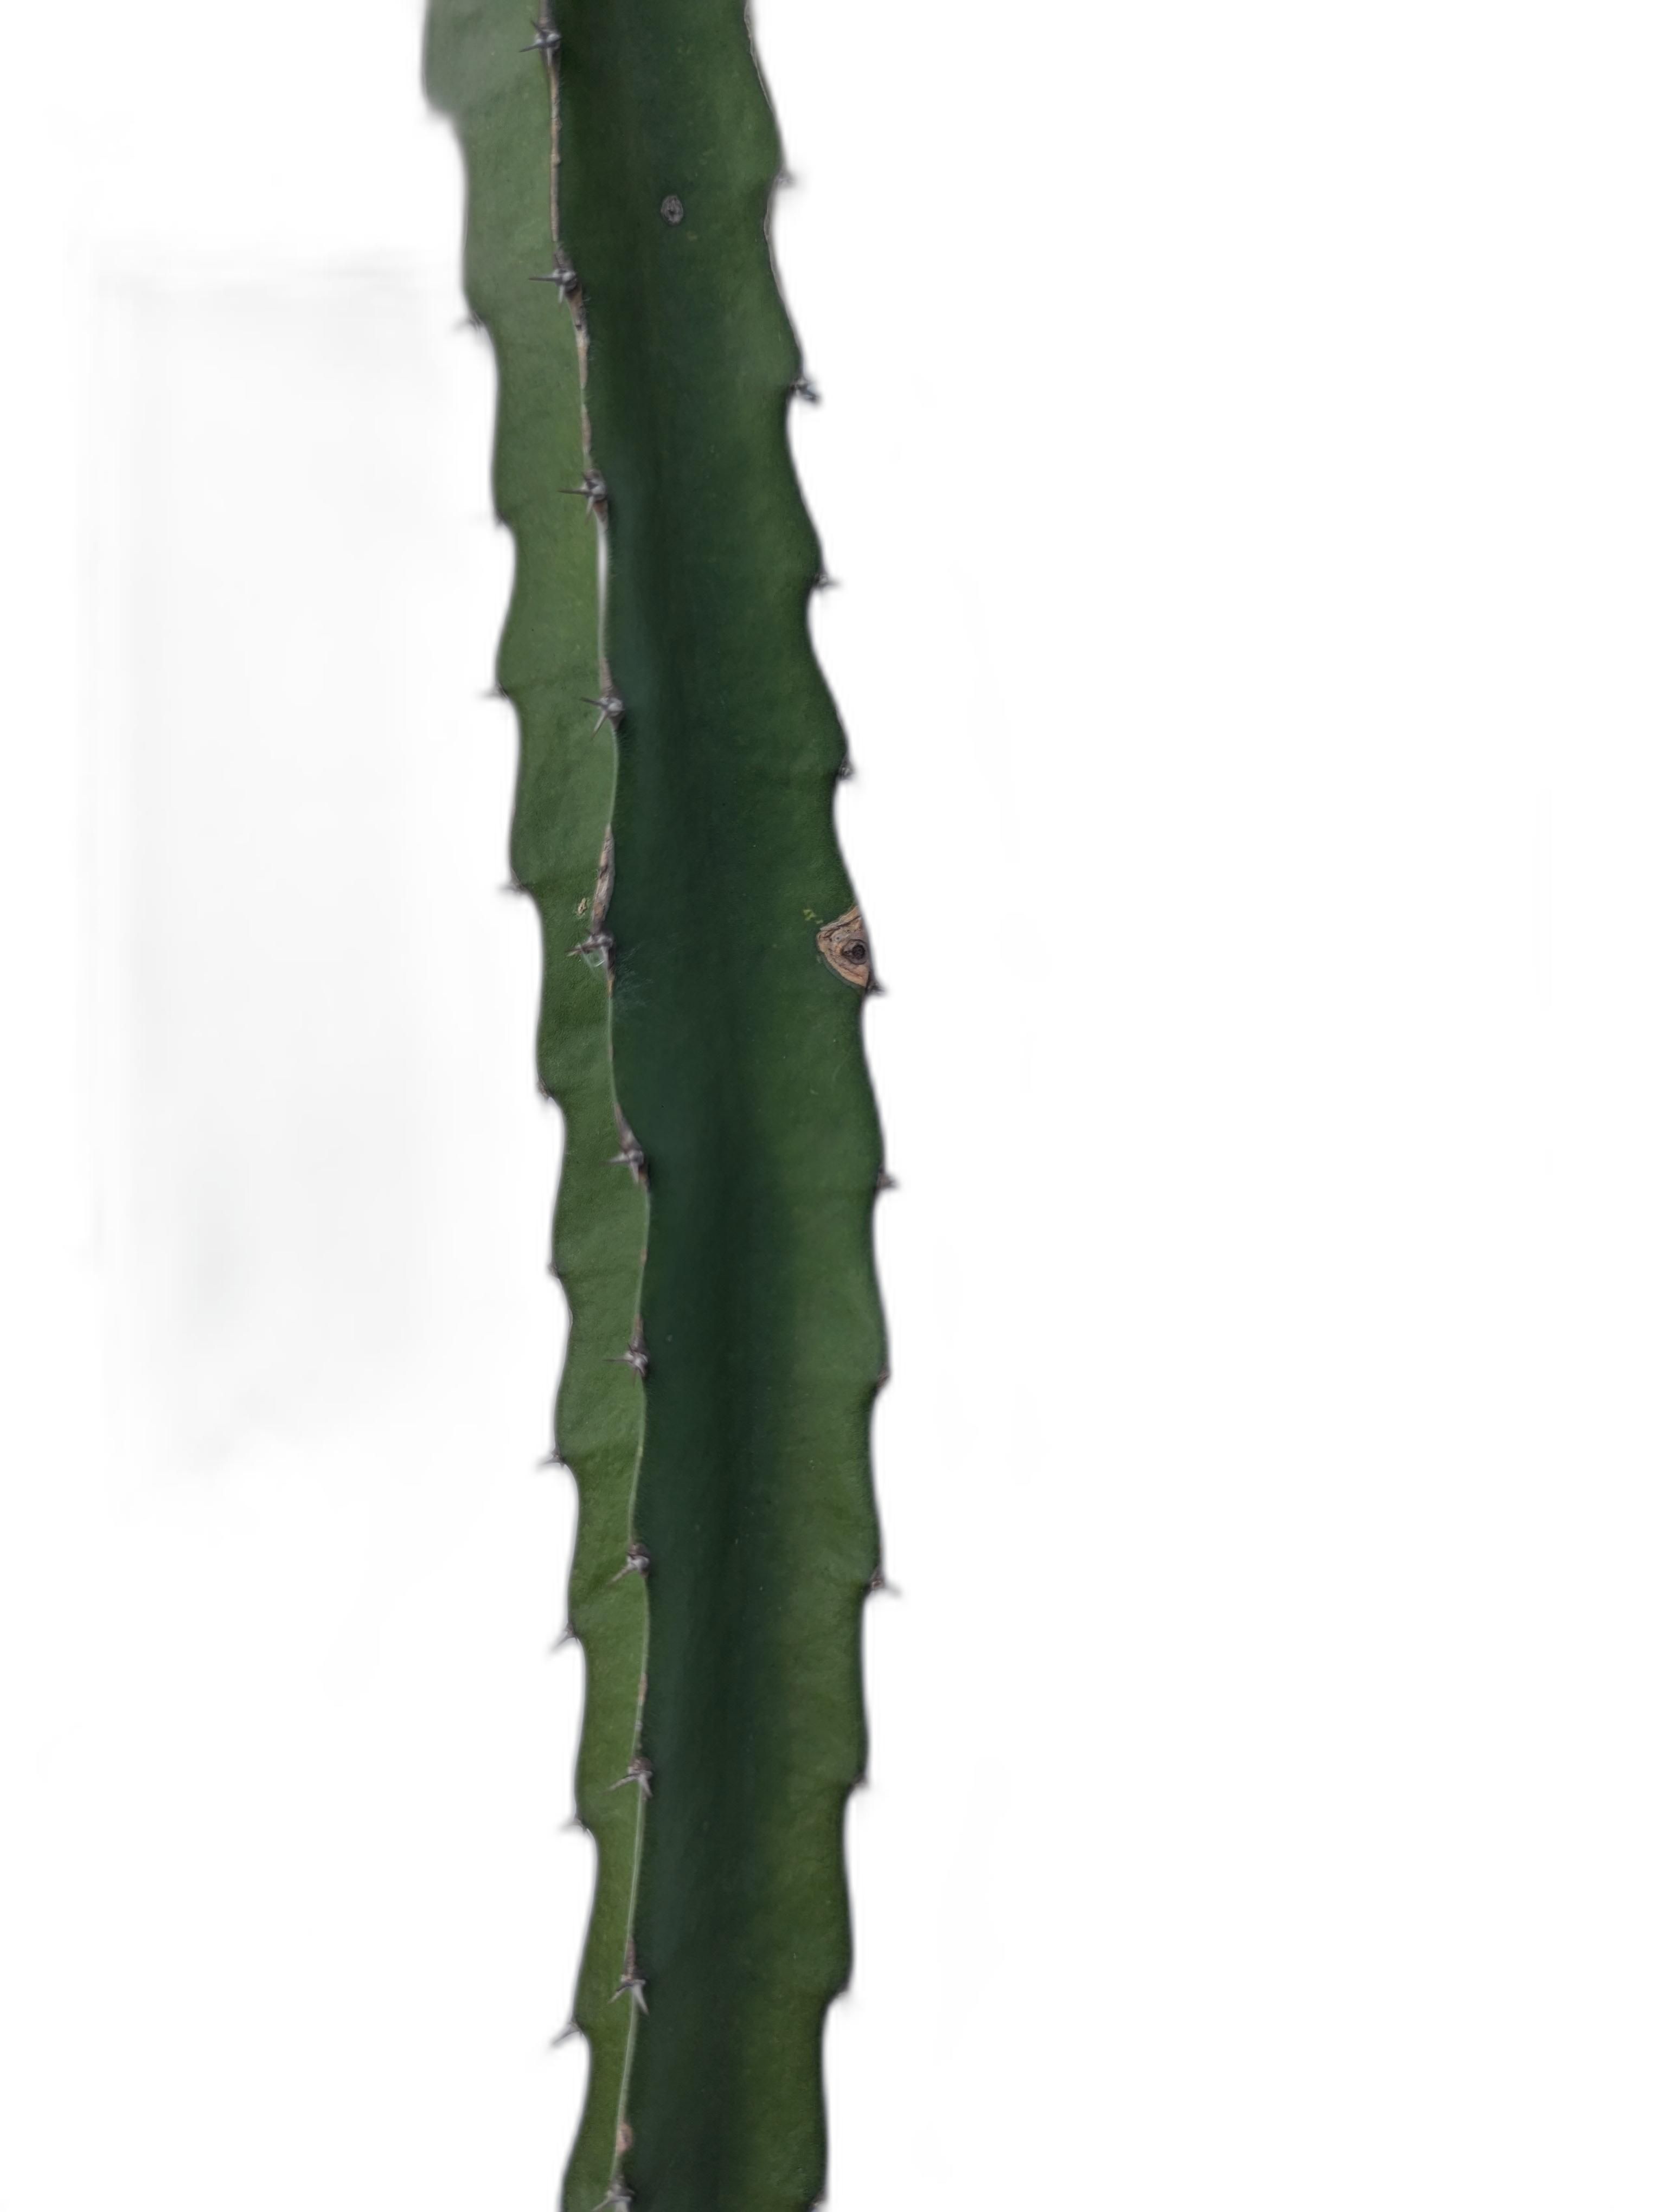
Label: Good leaf